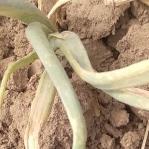
Crop: Onion
Condition: virosis-d